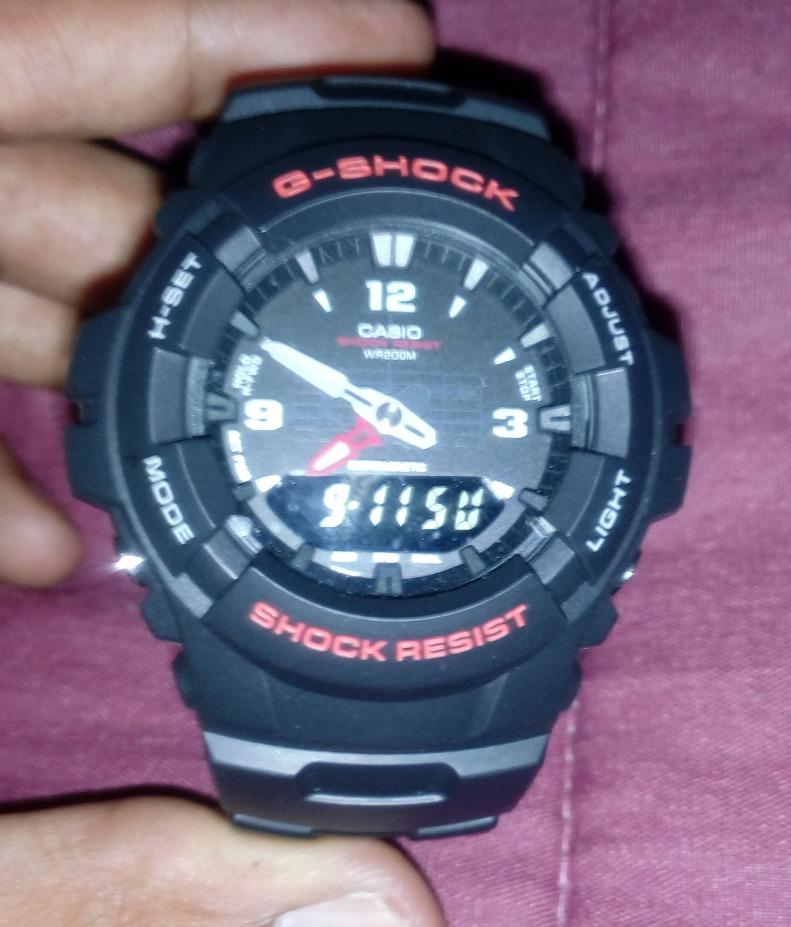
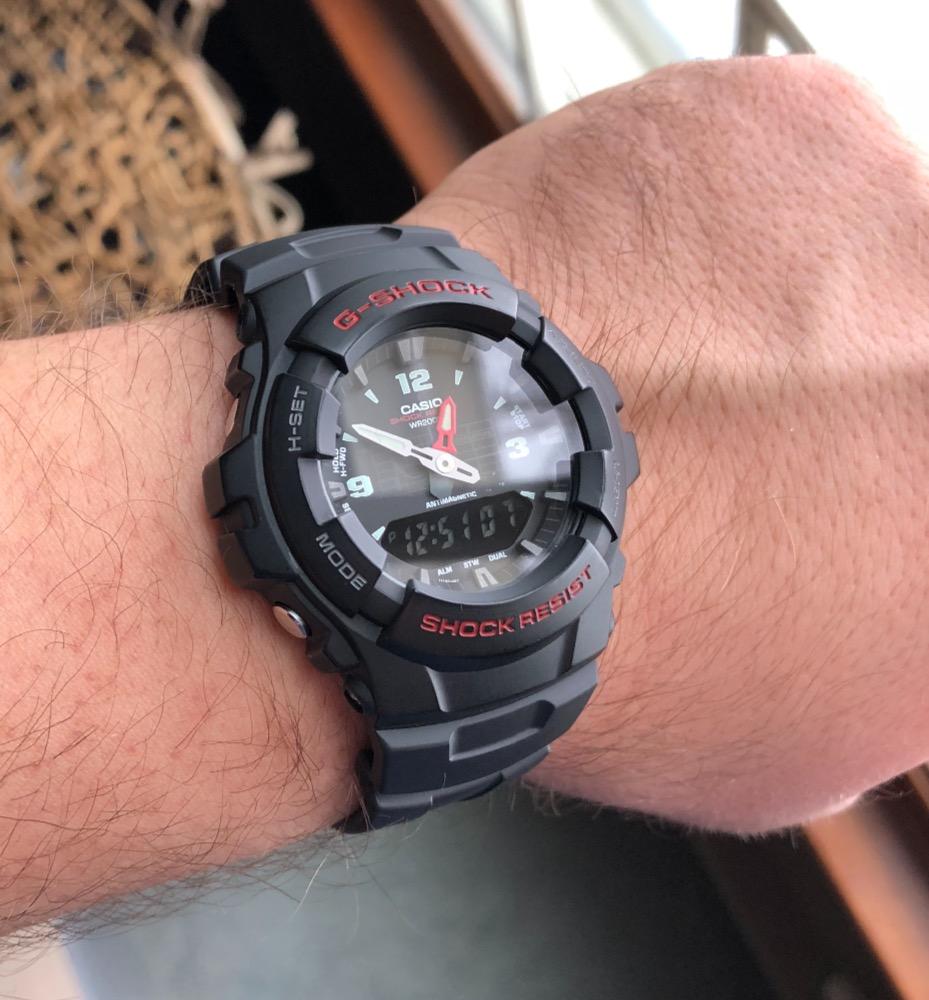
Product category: accessories_watch
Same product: yes